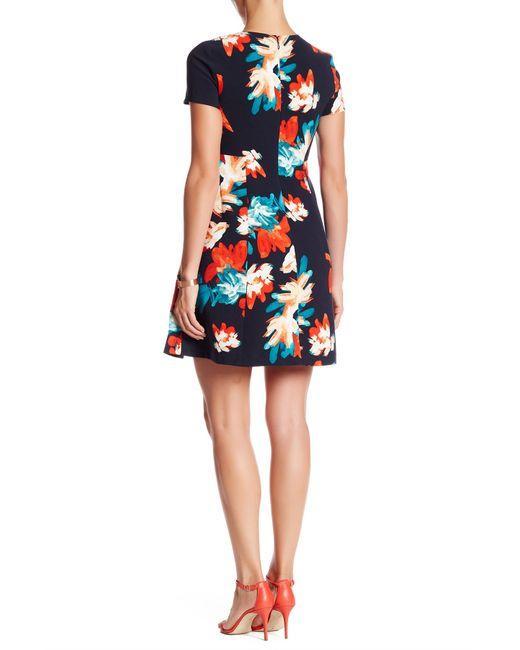
Damen Rundhalsausschnitt, halbformell, orange, türkisfarbene und weiße Details, kurzes Kleid mit kurzen Ärmeln und orangefarbenen Absatzsandalen